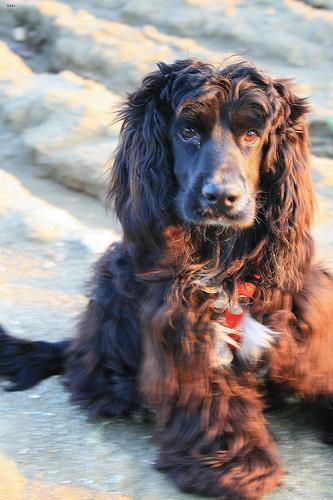
english cocker spaniel